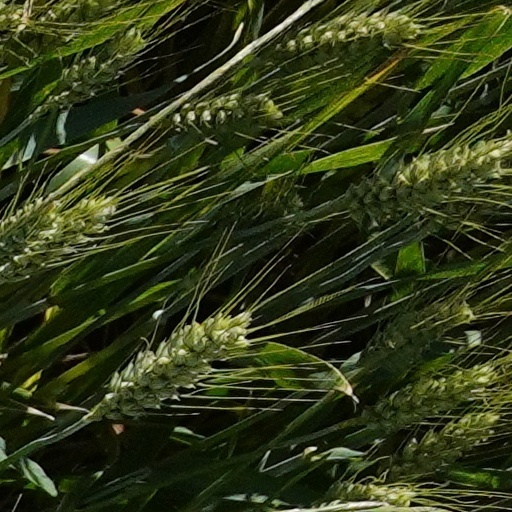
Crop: wheat